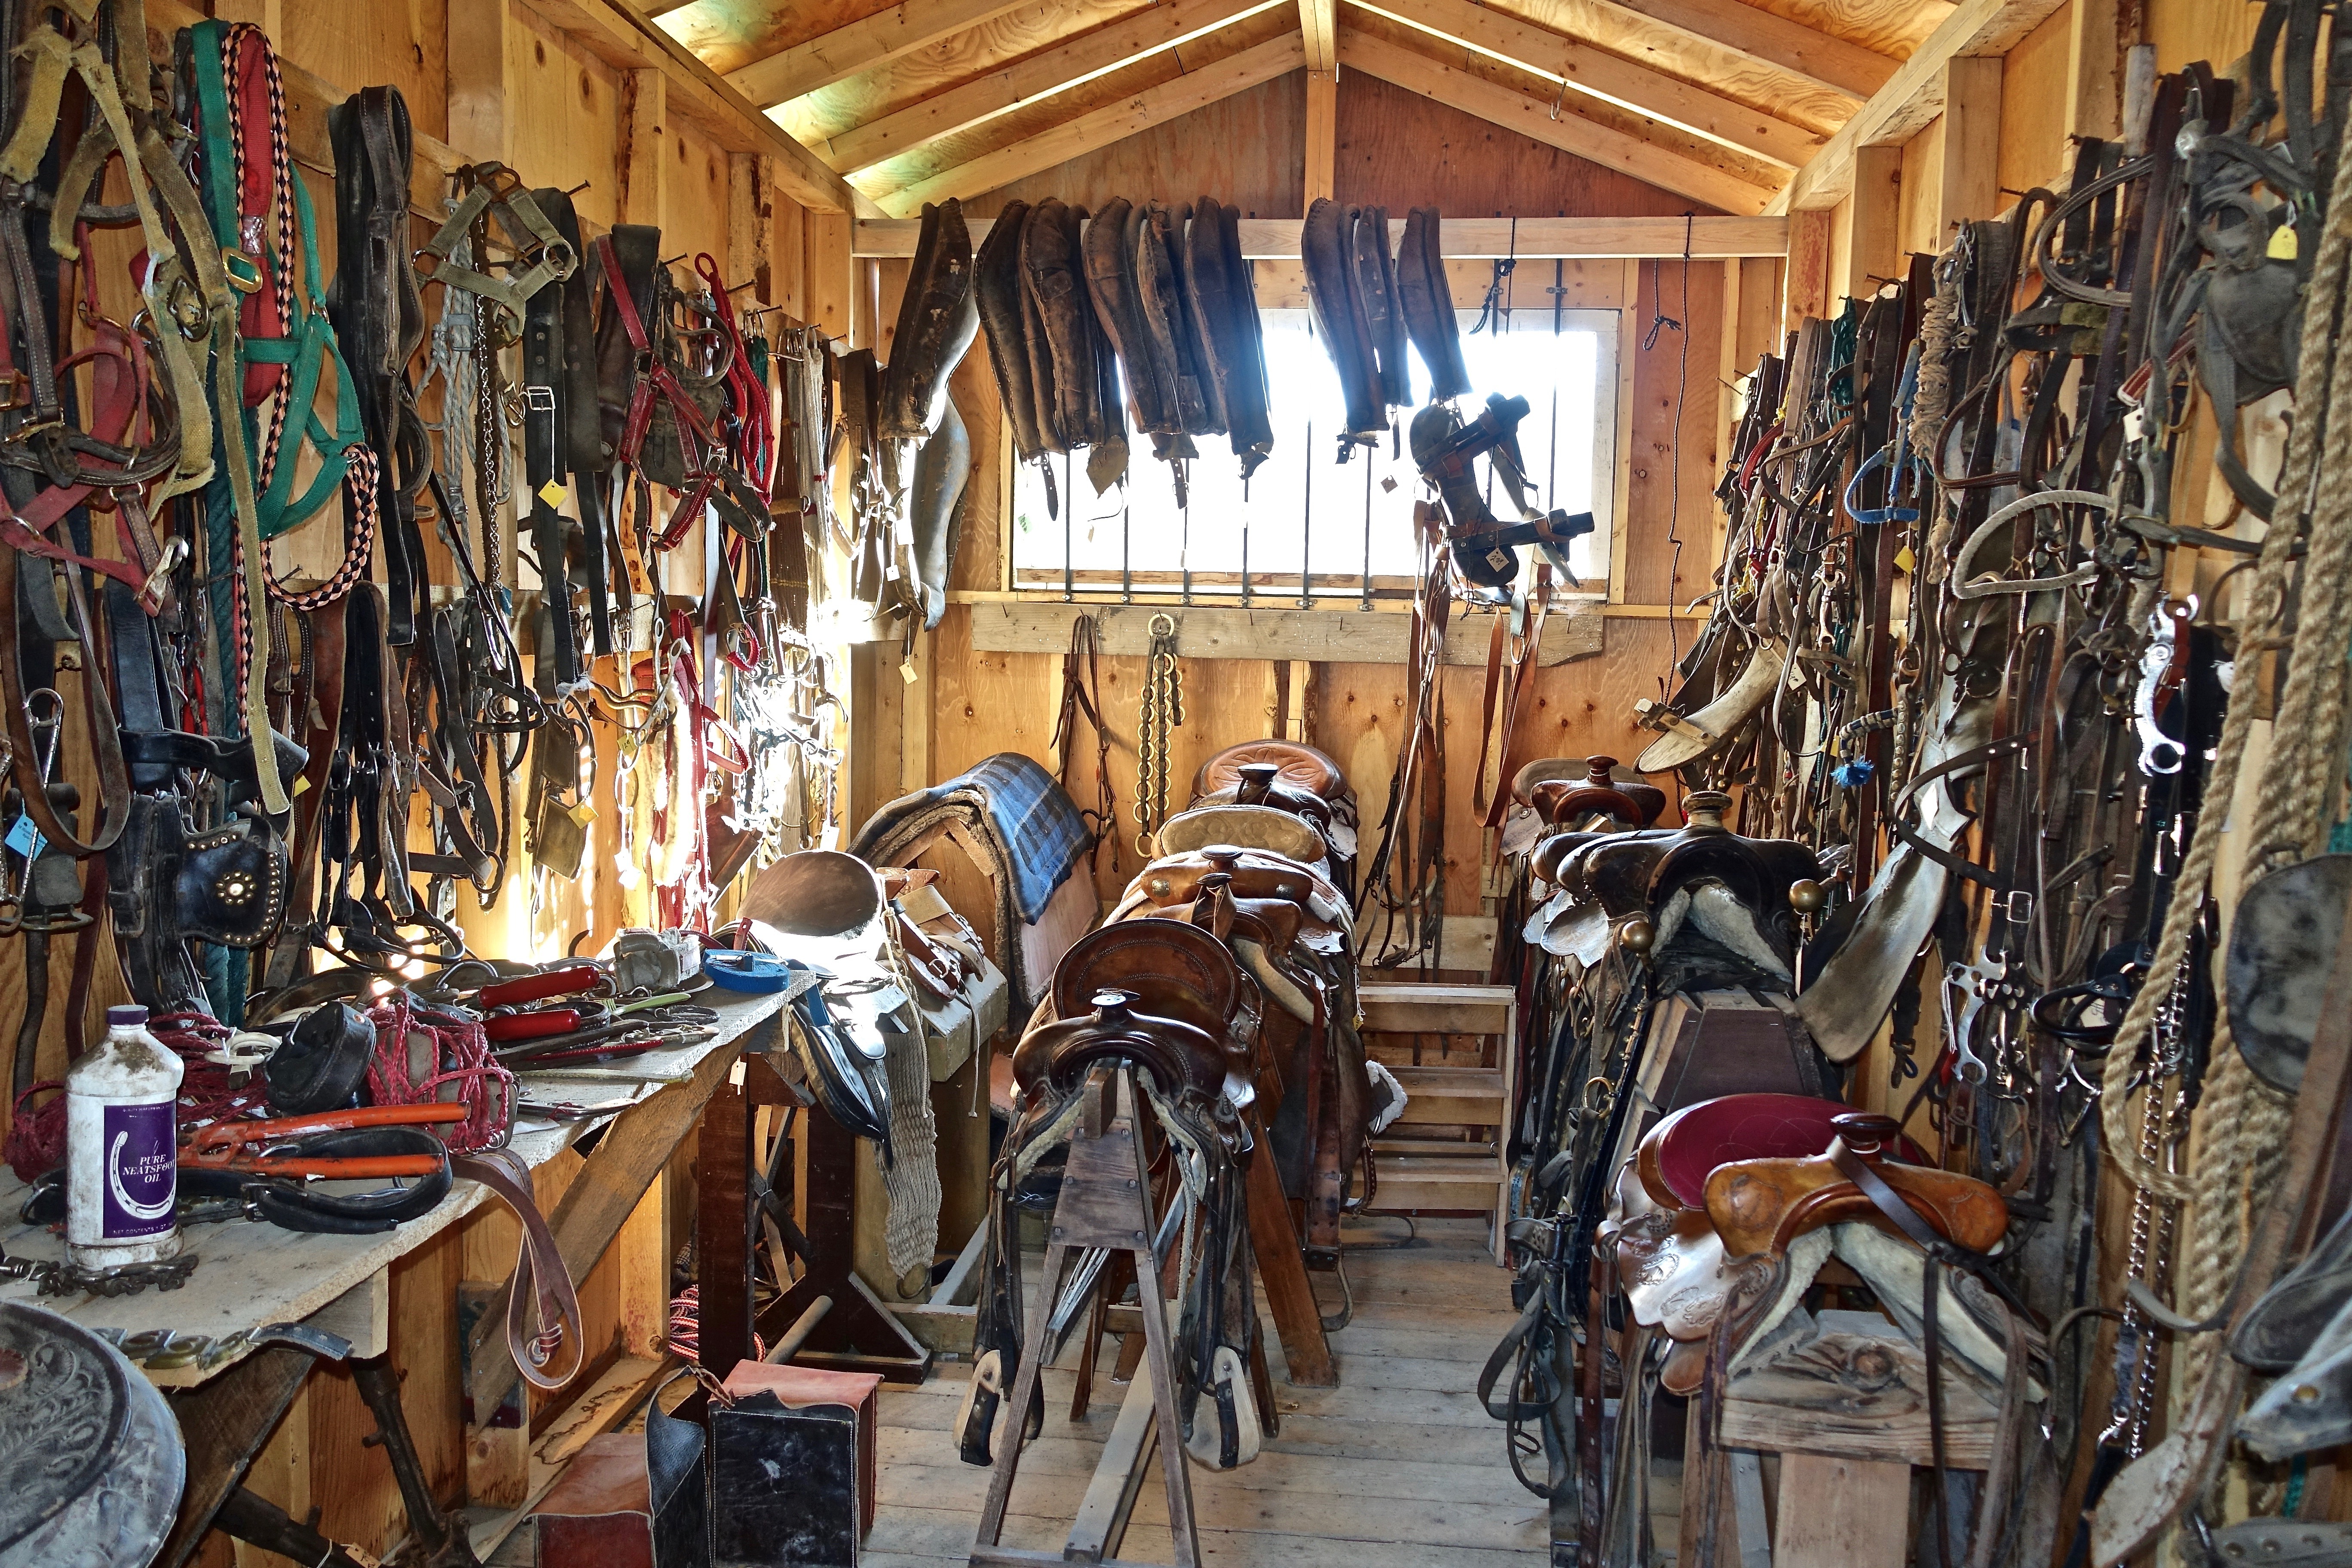
vintage, workshop, collection, equipment, hanging, art, stall, tools, middle ages, antiques, ancient history